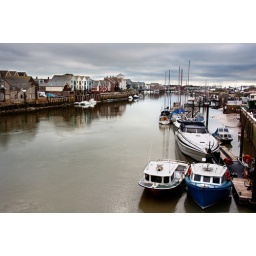
This image was taken looking over Littlehampton Harbour from the red bridge near the Arun View pub.